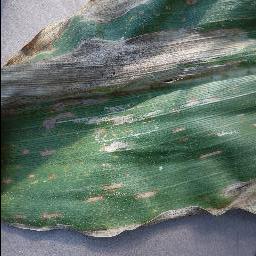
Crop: corn
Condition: (maize)_cercospora_spot_gray_spot